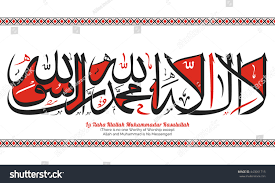
Waaw lii ab nataal la boob am mbind mu ñuul moo nekk ci biir nataal bi. Mbind mi nag dafa am mbind mu xonq ak mu ñuul. Ñuŋ koy nataale mbind mu xonq. Ñu bind ci wet Muhammadu Rasuulilaahi Sallal laahu.